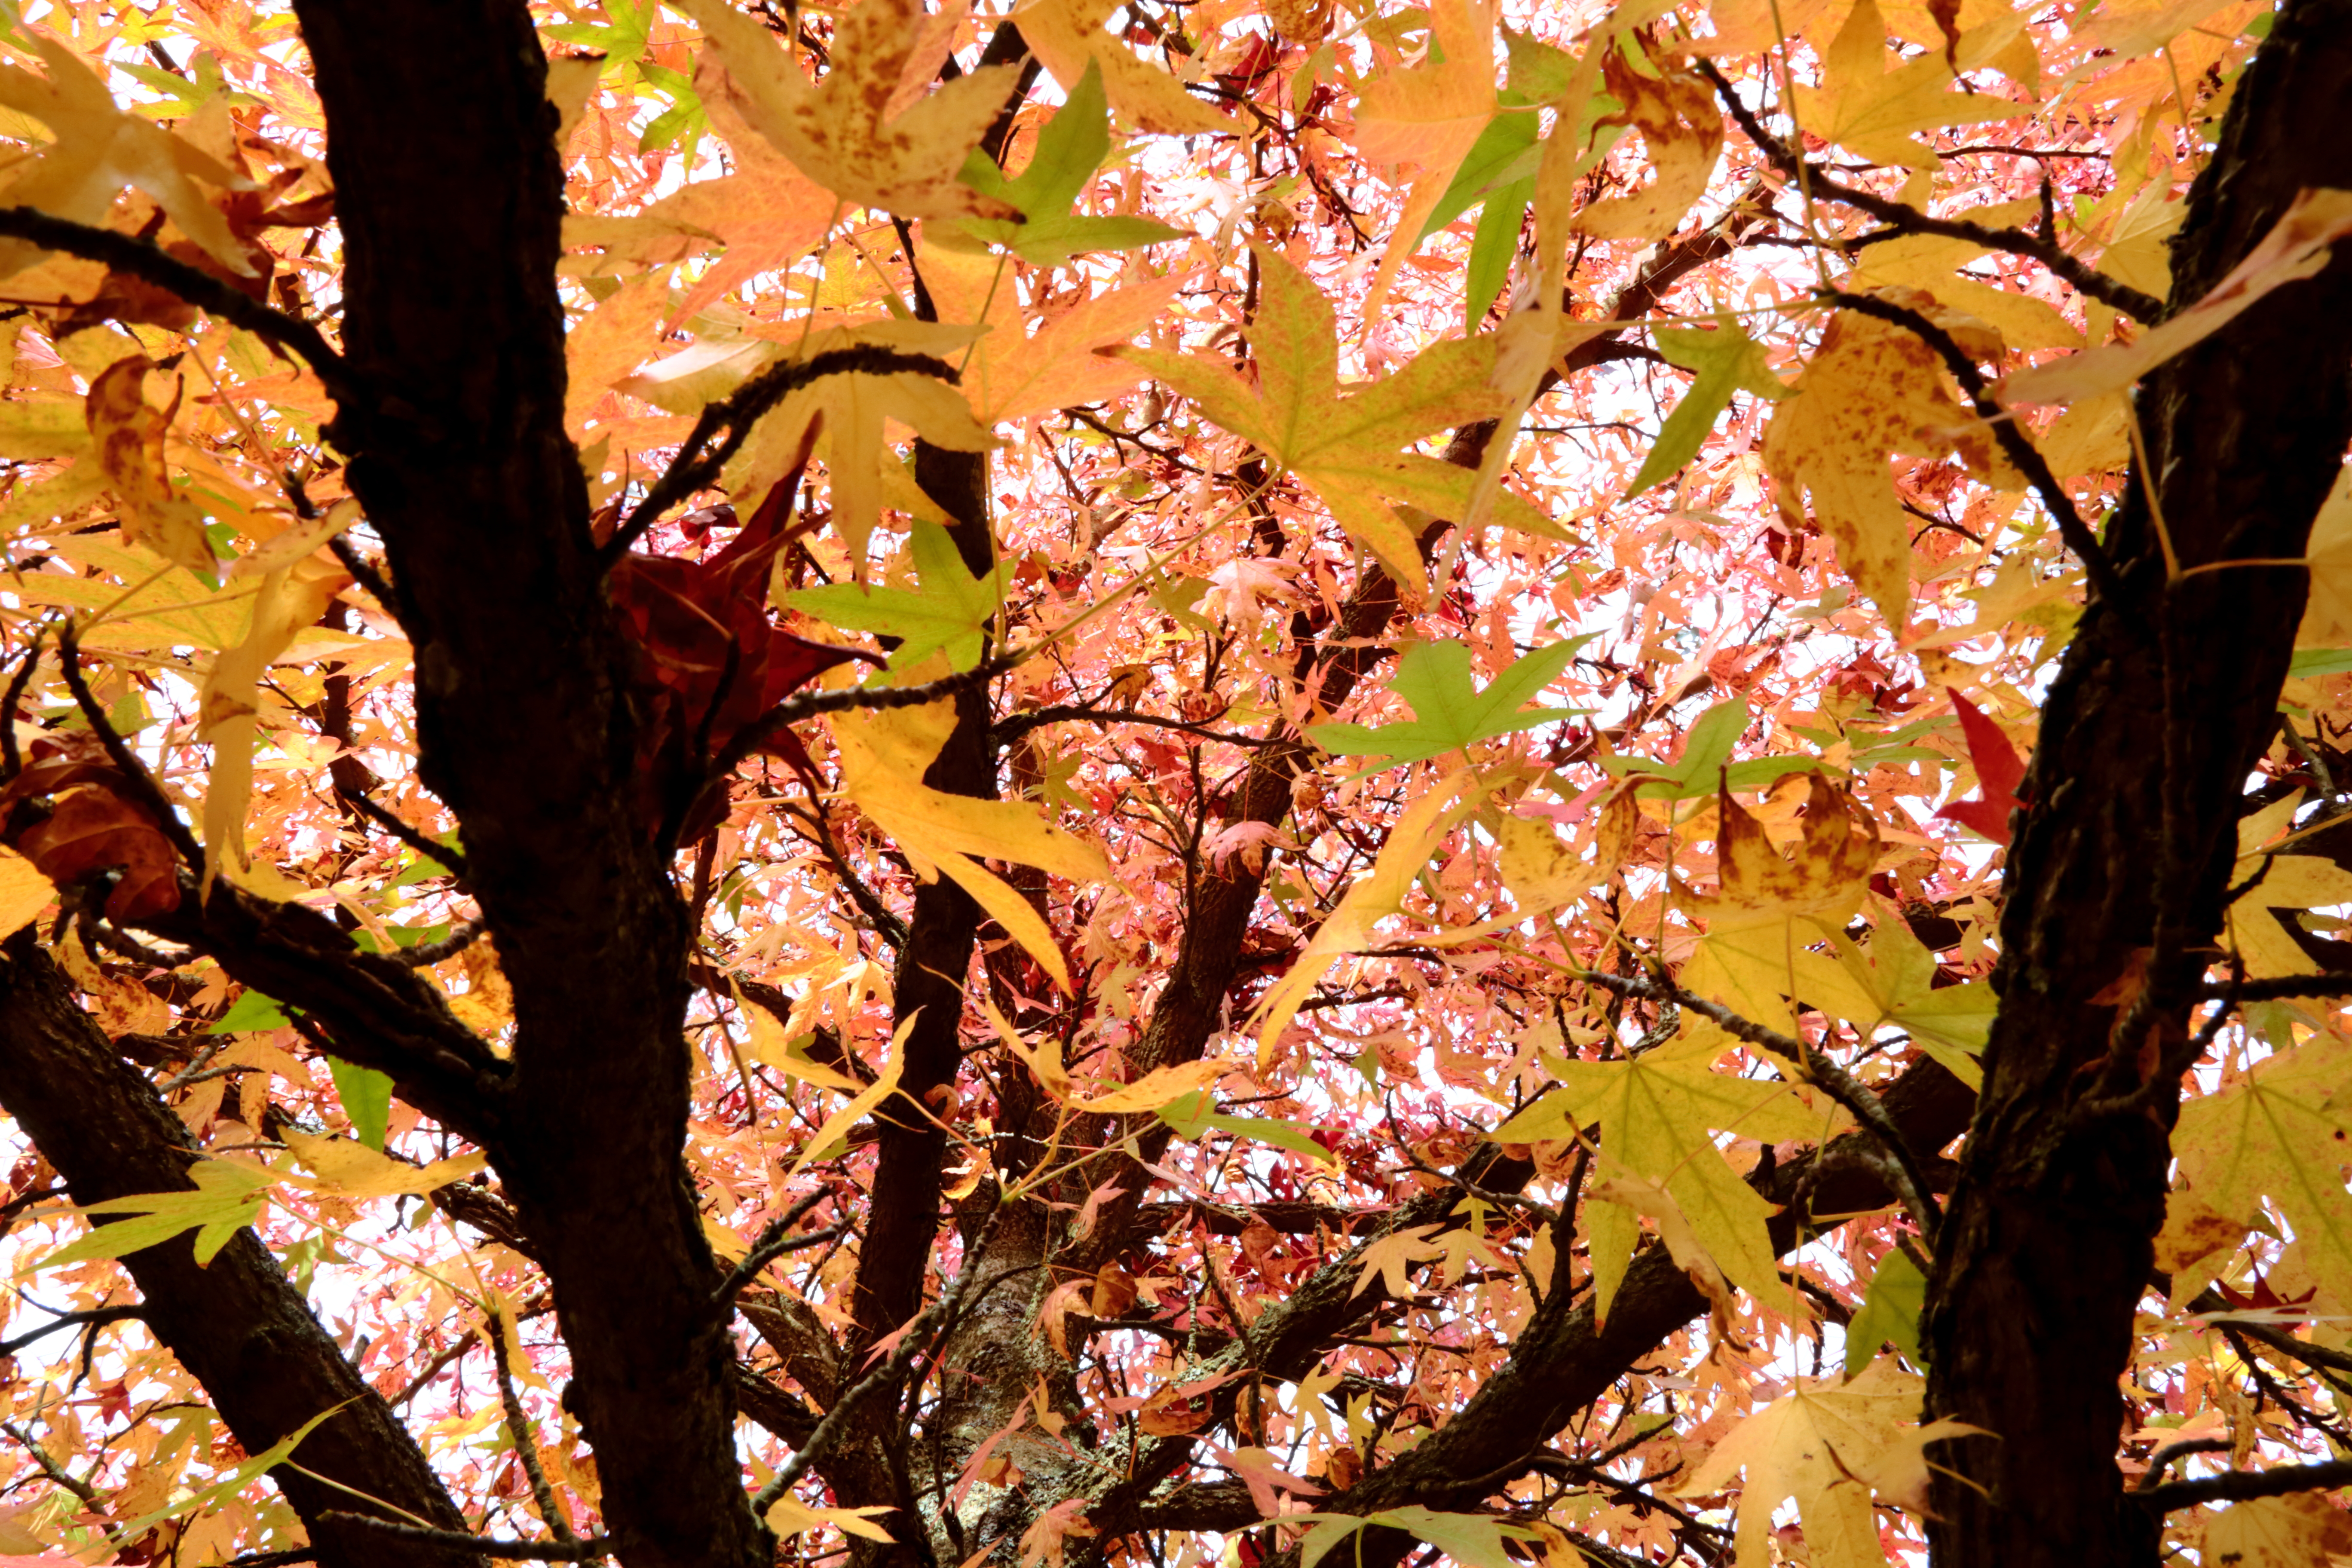
tree, branch, plant, sunlight, leaf, flower, spring, autumn, botany, season, maple tree, deciduous, cbs, castles, arundel, flowering plant, woody plant, land plant